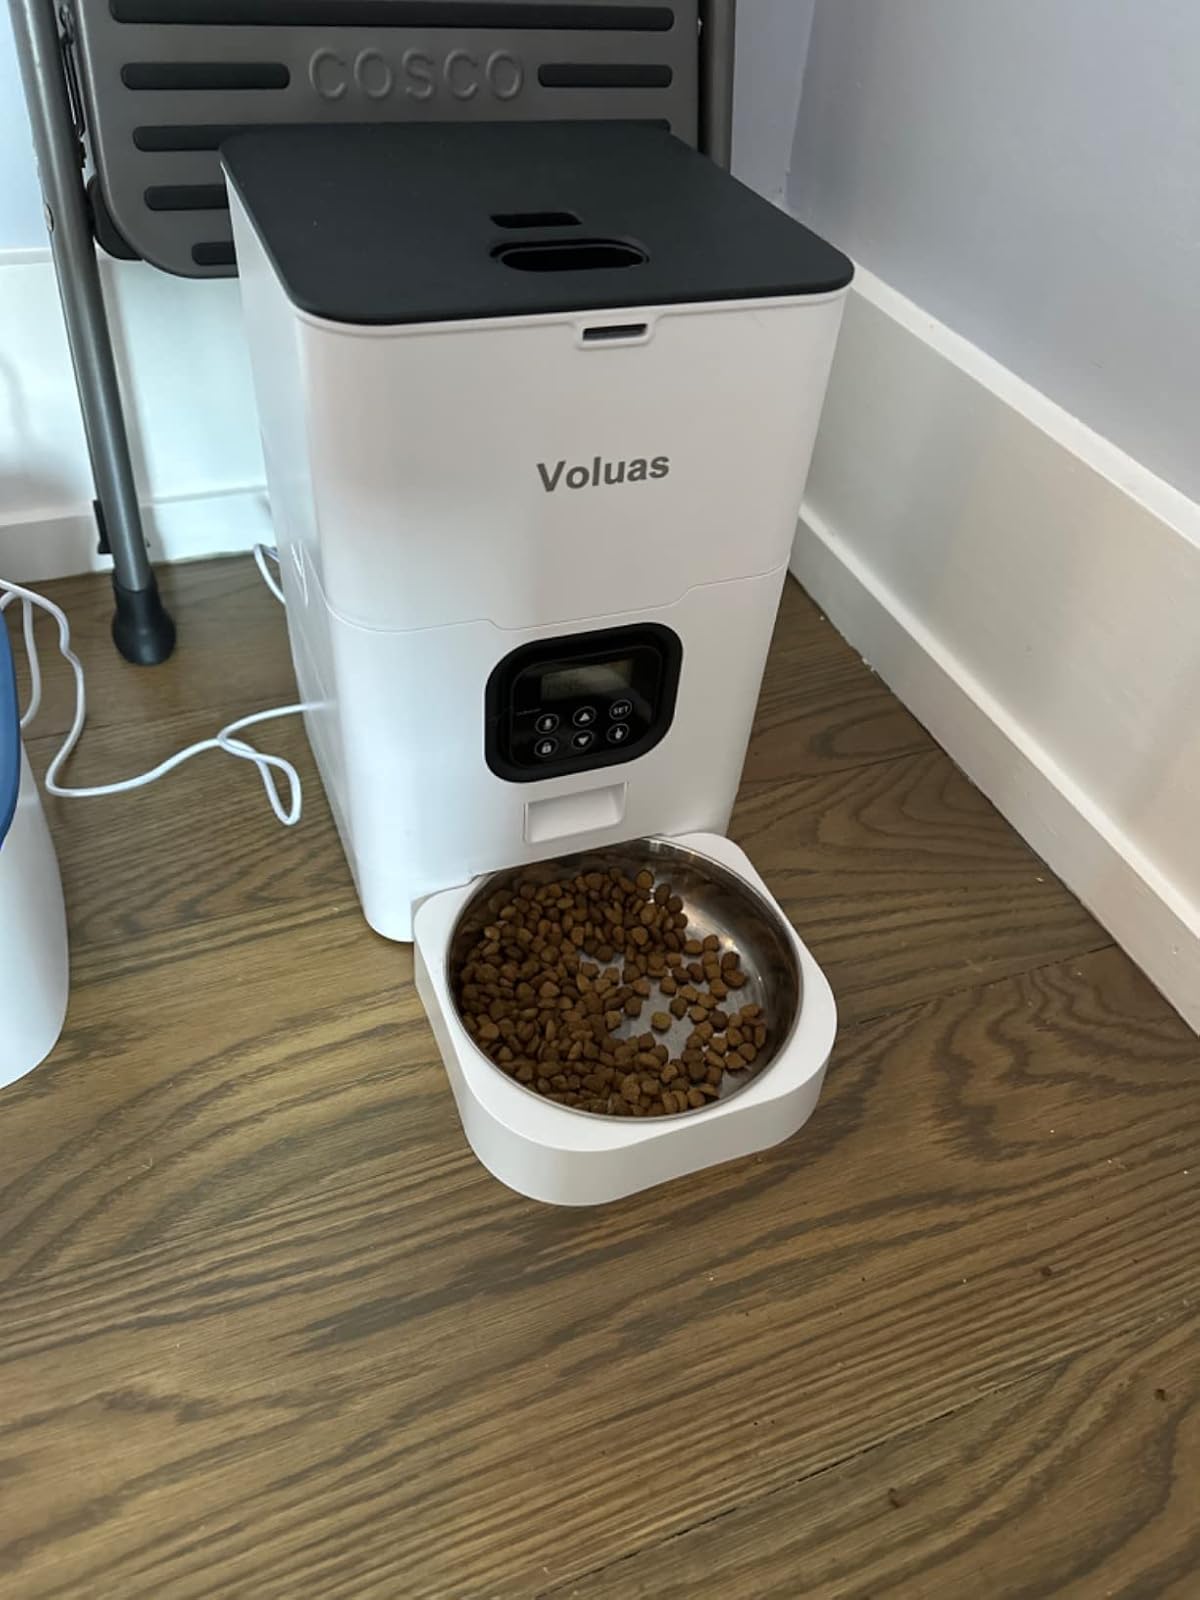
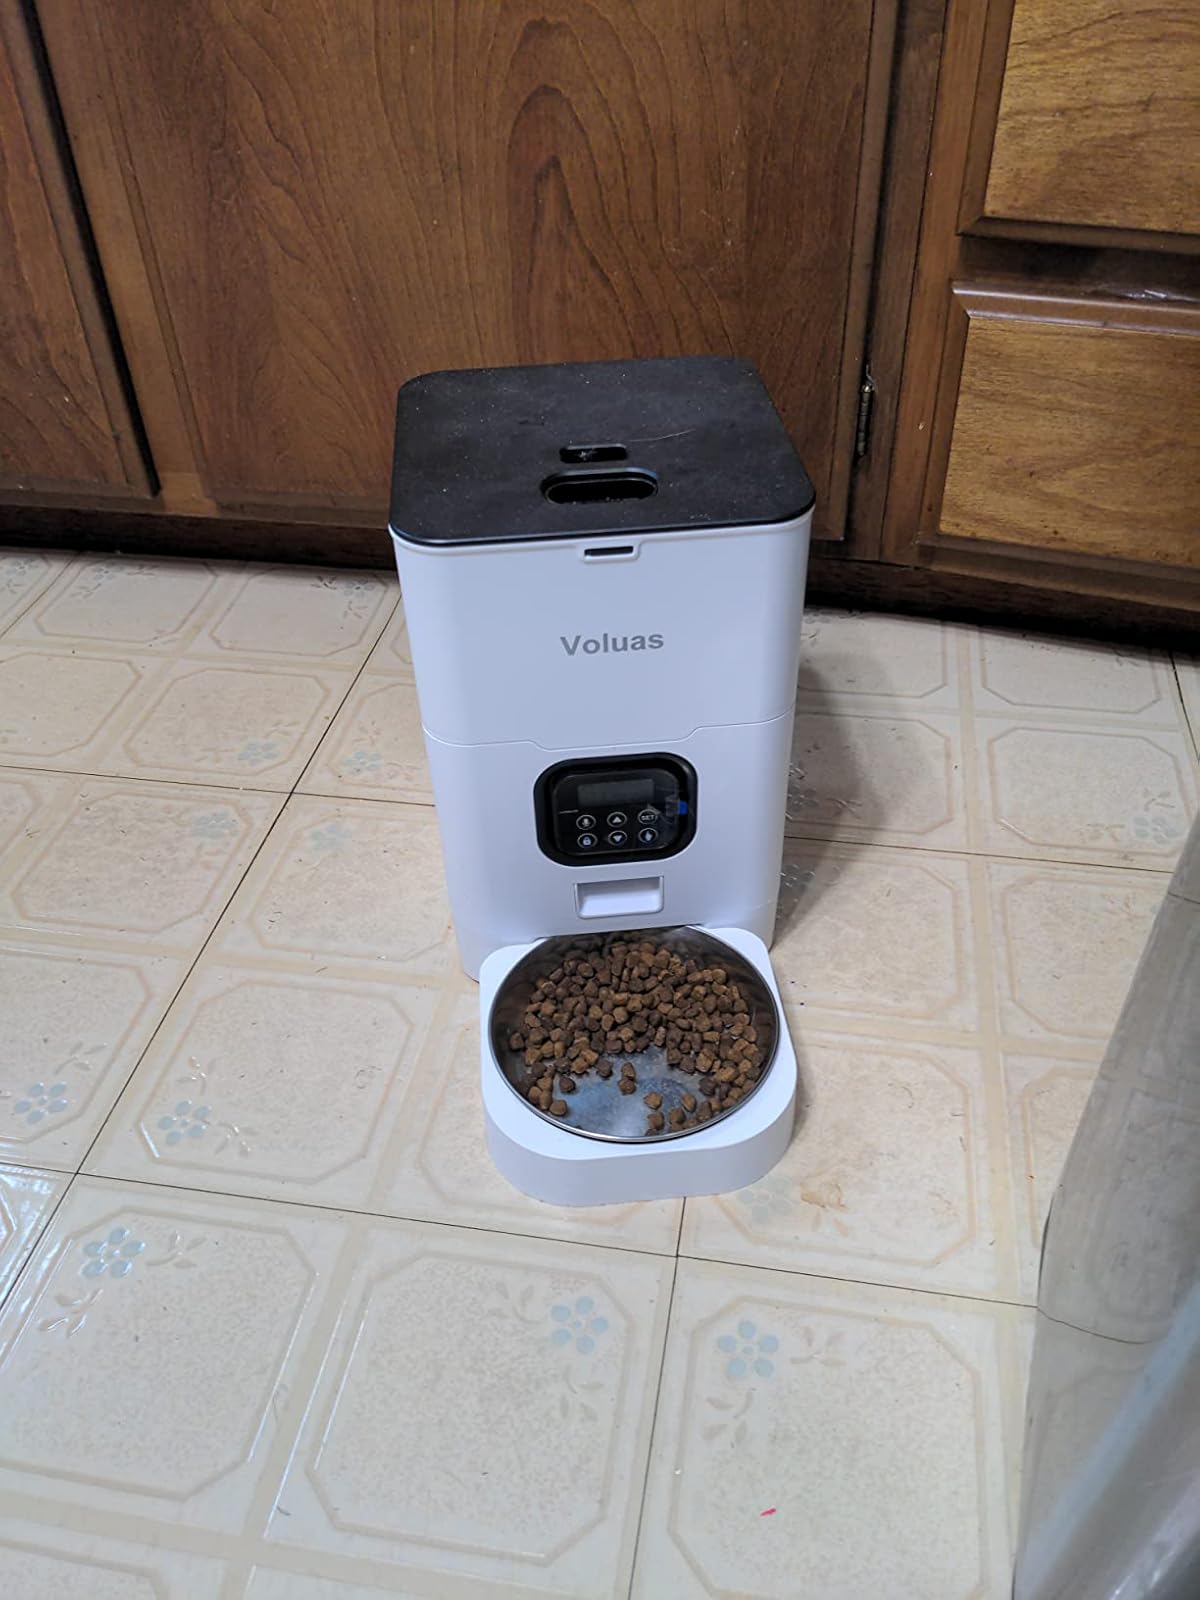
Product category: items_feeder
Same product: yes